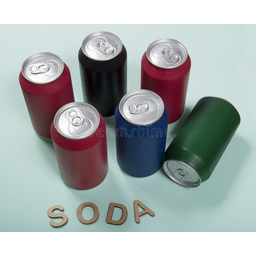
Label: metal